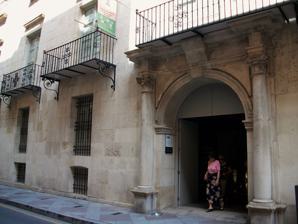
Building: Gravina Museum of Fine Arts
Country: Spain
Year built: 2001
38°20′44″N 0°28′46.8″W / 38.34556°N 0.479667°W / 38.34556; -0.479667 Art museum in Alicante, Spain Gravina Museum of Fine Arts Museo de Bellas Artes Gravina entry to the museum Established 2001 Location C/ Gravina 13-15, Alicante , Spain Type Art museum Curator Public ( Diputación de Alicante ) Website www.mubag.es Gravina Museum of Fine Arts (Spanish: Museo de Bellas Artes Gravina , MUBAG ) is a museum in the city of Alicante , Spain , located  in the Palacio del Conde de Lumiares, a four floor building constructed between 1748 and 1808 and declared a historical monument. The museum is devoted to painting and sculpture of Alicante from the sixteenth century to the early decades of the twentieth century. In the museum there are nearly 500 works from funds of the provincial council, including a sculpture by Francisco Salzillo , and a portrait of Ferdinand VII by Valencian painter Vicente López Portaña . The museum has also several works of the most important regional painters of the nineteenth century: Antonio Gisbert , Joaquín Agrasot , Lorenzo Casanova , and Fernando Cabrera Cantó . These works reflect the major trends of the nineteenth century: historicism, customs, portraits, landscapes. References